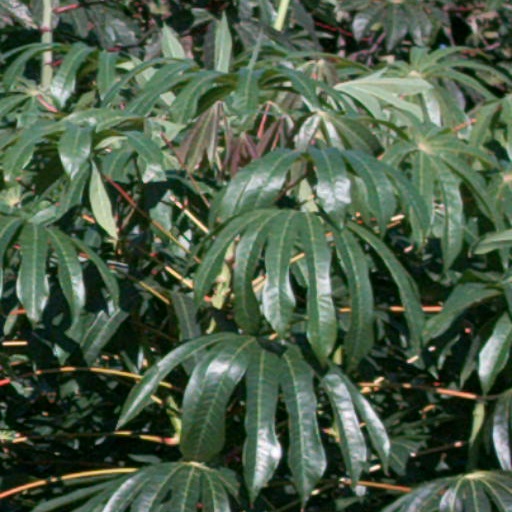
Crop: cassava